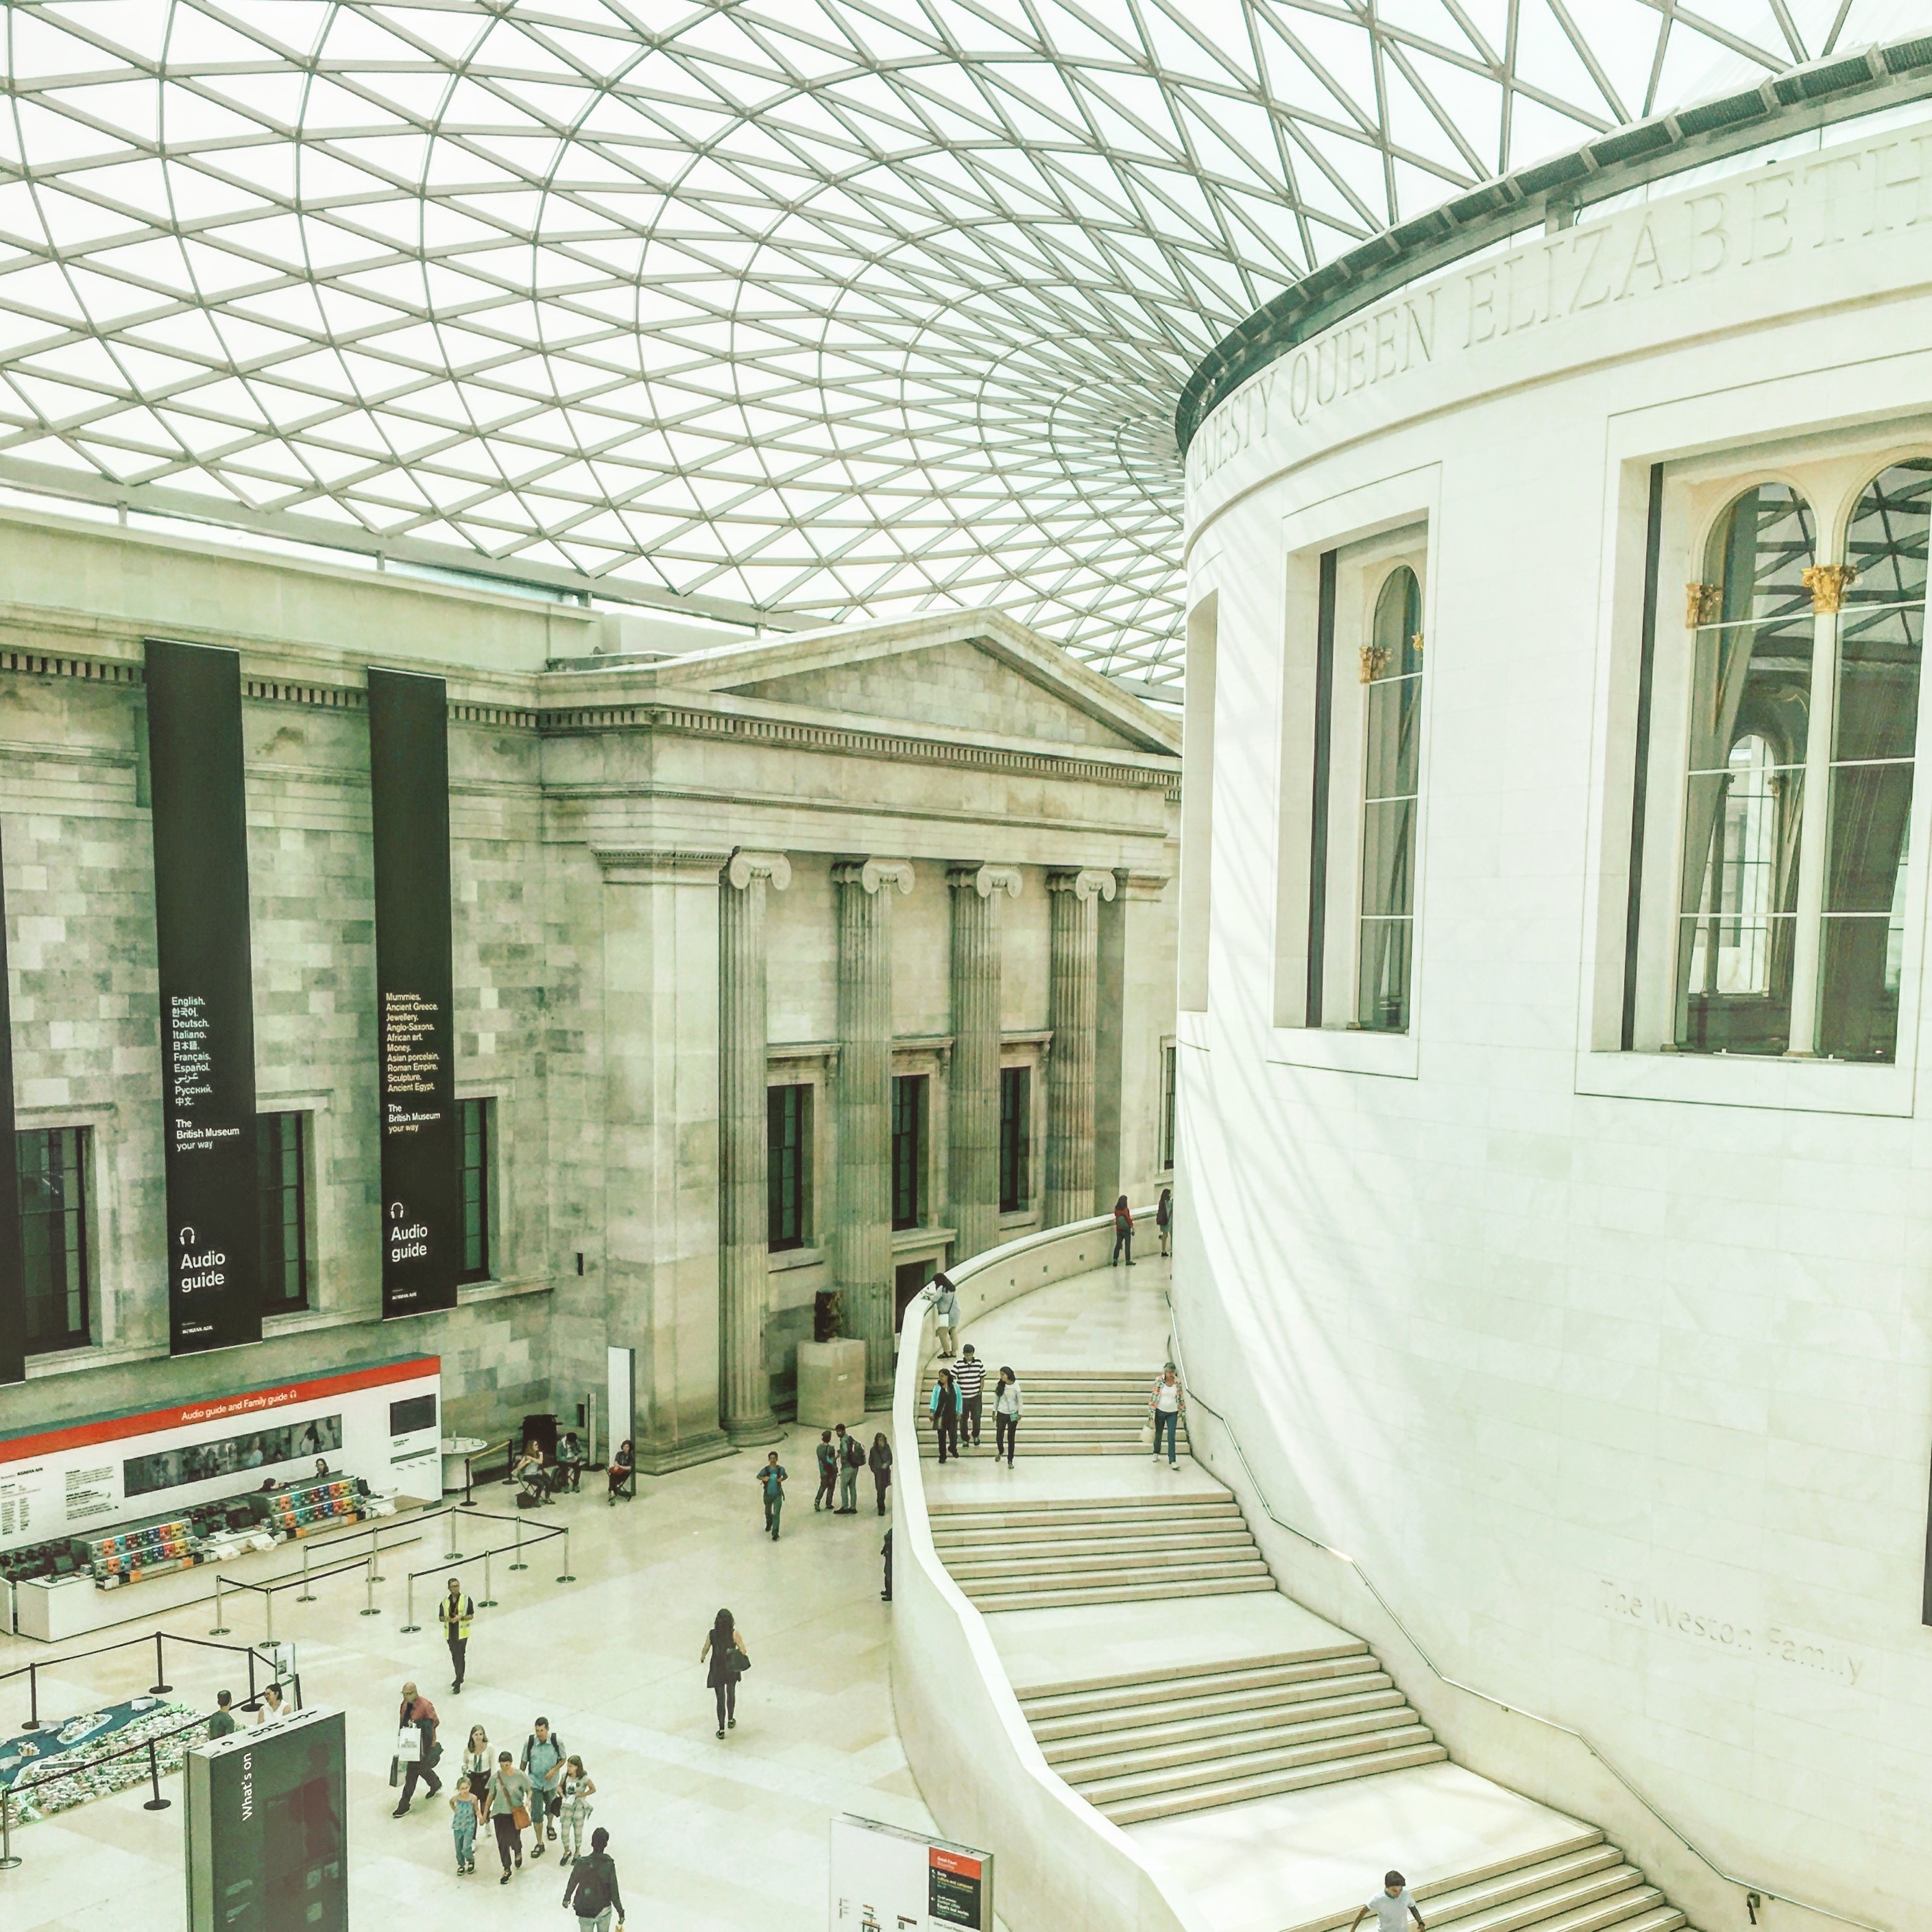
architecture, building, plaza, facade, interior design, tourist attraction